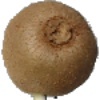
Label: Kiwi 1